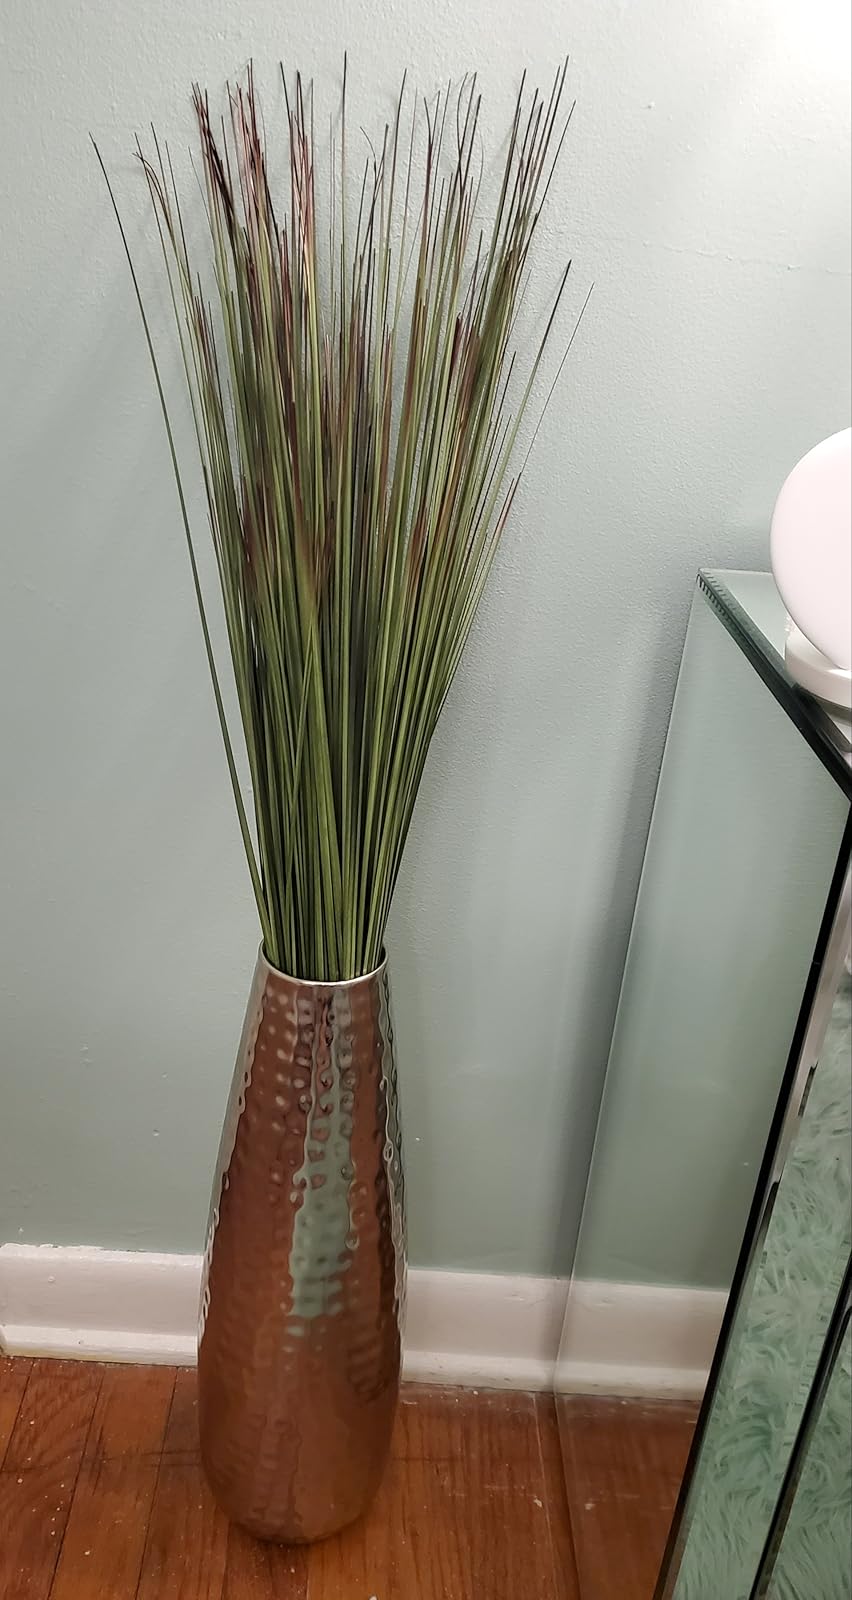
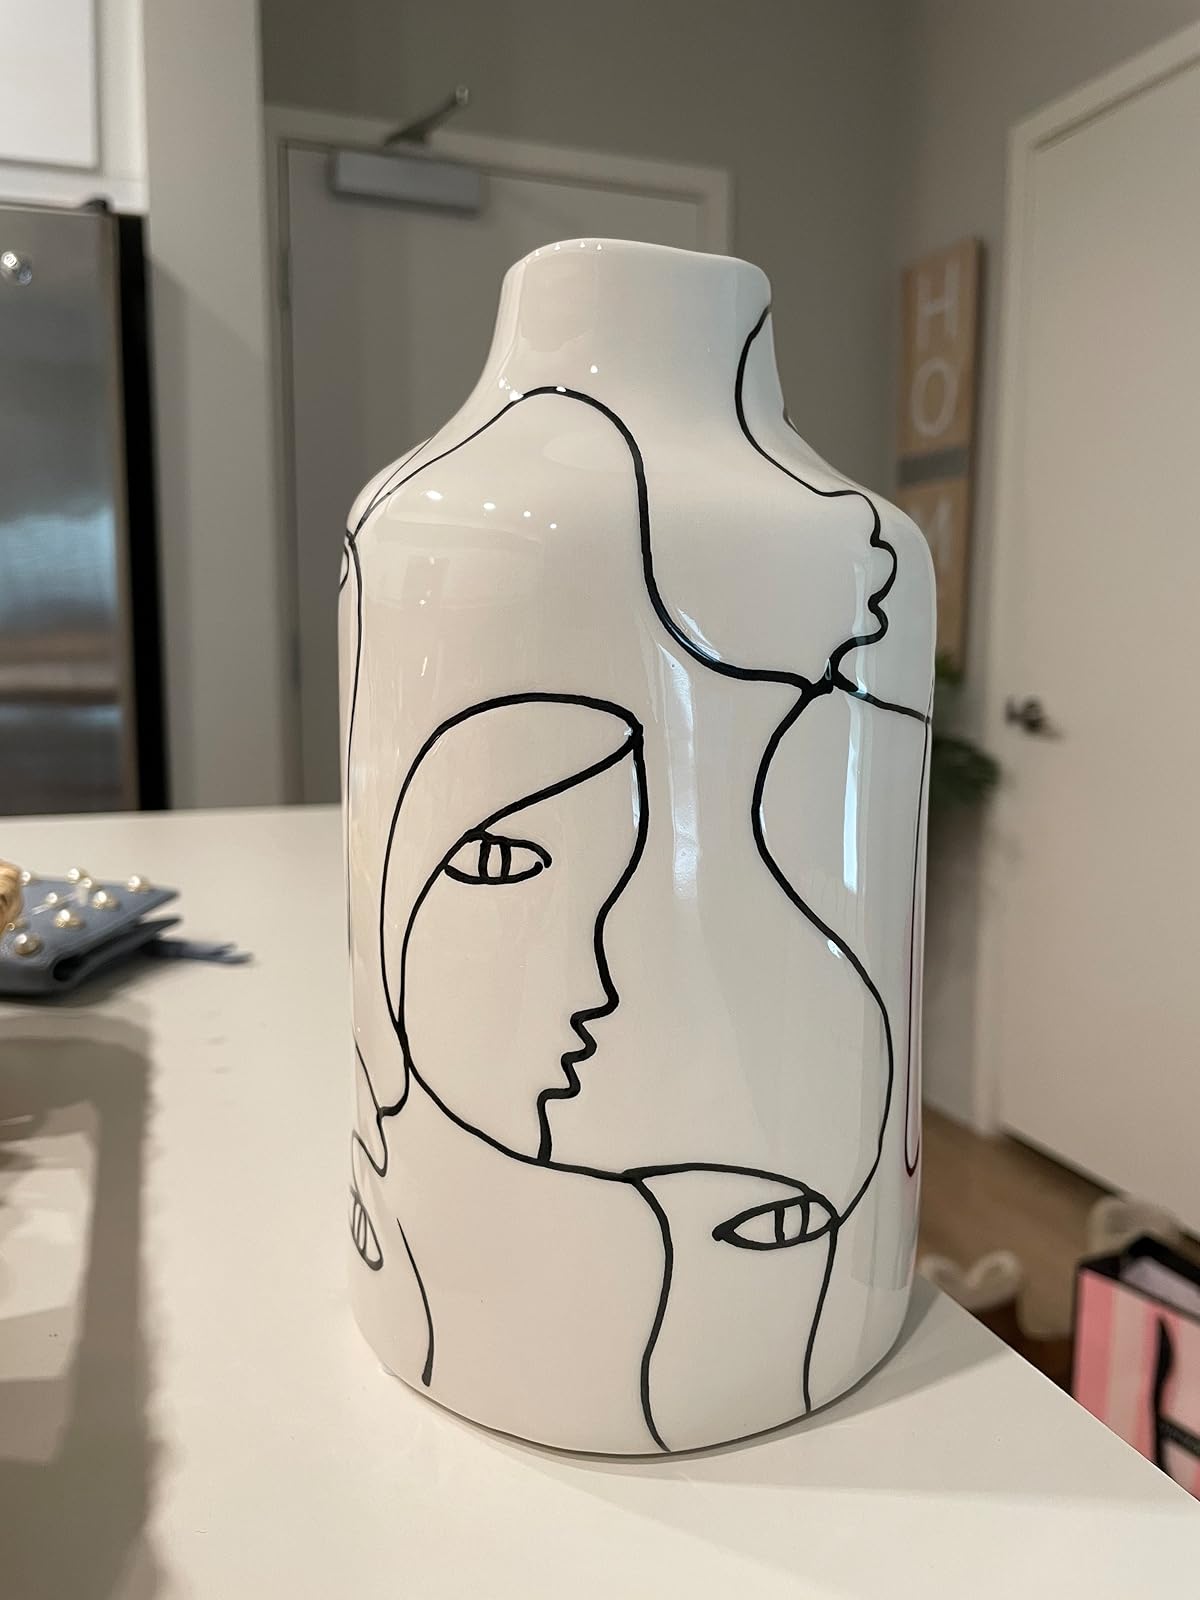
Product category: vase
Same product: no